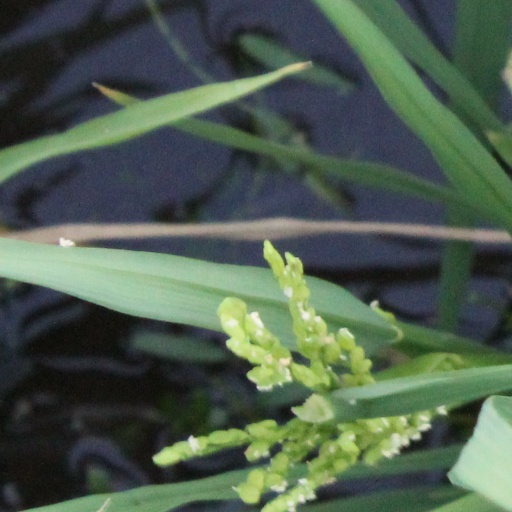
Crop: rice